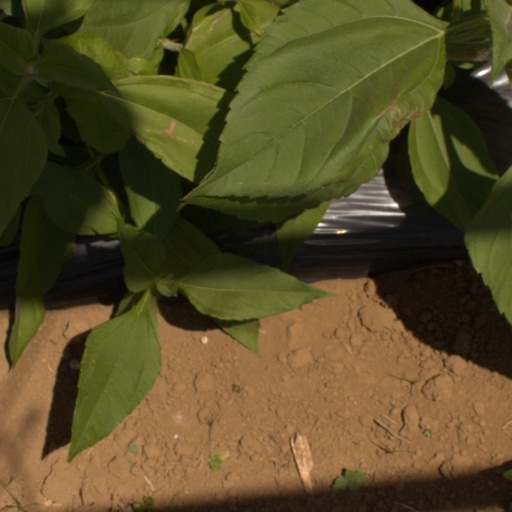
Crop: Jerusalem artichoke